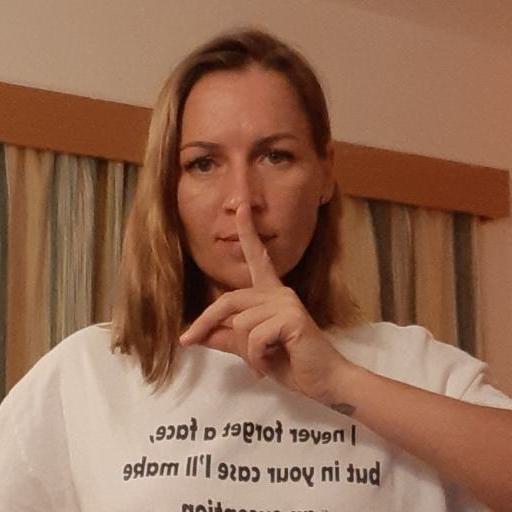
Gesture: mute